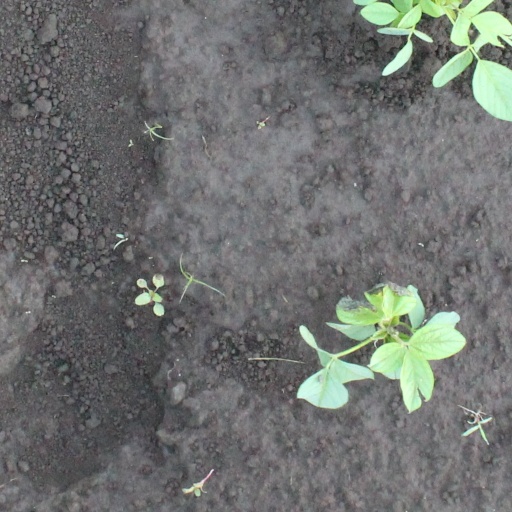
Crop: soybean